Ip massacre

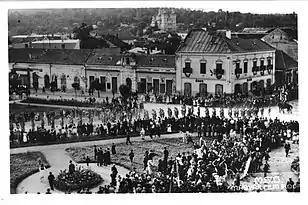
Hungarian troops marching in nearby Zalău, five days earlier

The events of the Ip massacre escalated in the early hours of 14 September 1940, in Ipp, (today Ip, Sălaj County), Northern Transylvania. After two Hungarian soldiers died there in an accidental explosion, rumors spread that they had been killed by Romanians. After another incident the Royal Hungarian Army, influenced by the rumor, indiscriminately massacred around 150 ethnic Romanians in the nearby locations and surrounding areas.